Red Desert (film)

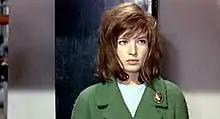
Monica Vitti in "Red Desert"

The film is set in the industrial area of 1960s Ravenna with sprawling new post World War Two factories, industrial machinery and a much polluted river valley. The cinematography is highlighted by pastel colors with flowing white smoke and fog. The sound design blends a foley of industrial and urban sounds with ghostly ship horns and an abstract electronic music score by Gelmetti. This was Antonioni's first colour film, which the director said he wanted to shoot like a painting on a canvas: